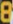
Number: 8